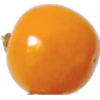
Label: Physalis 1